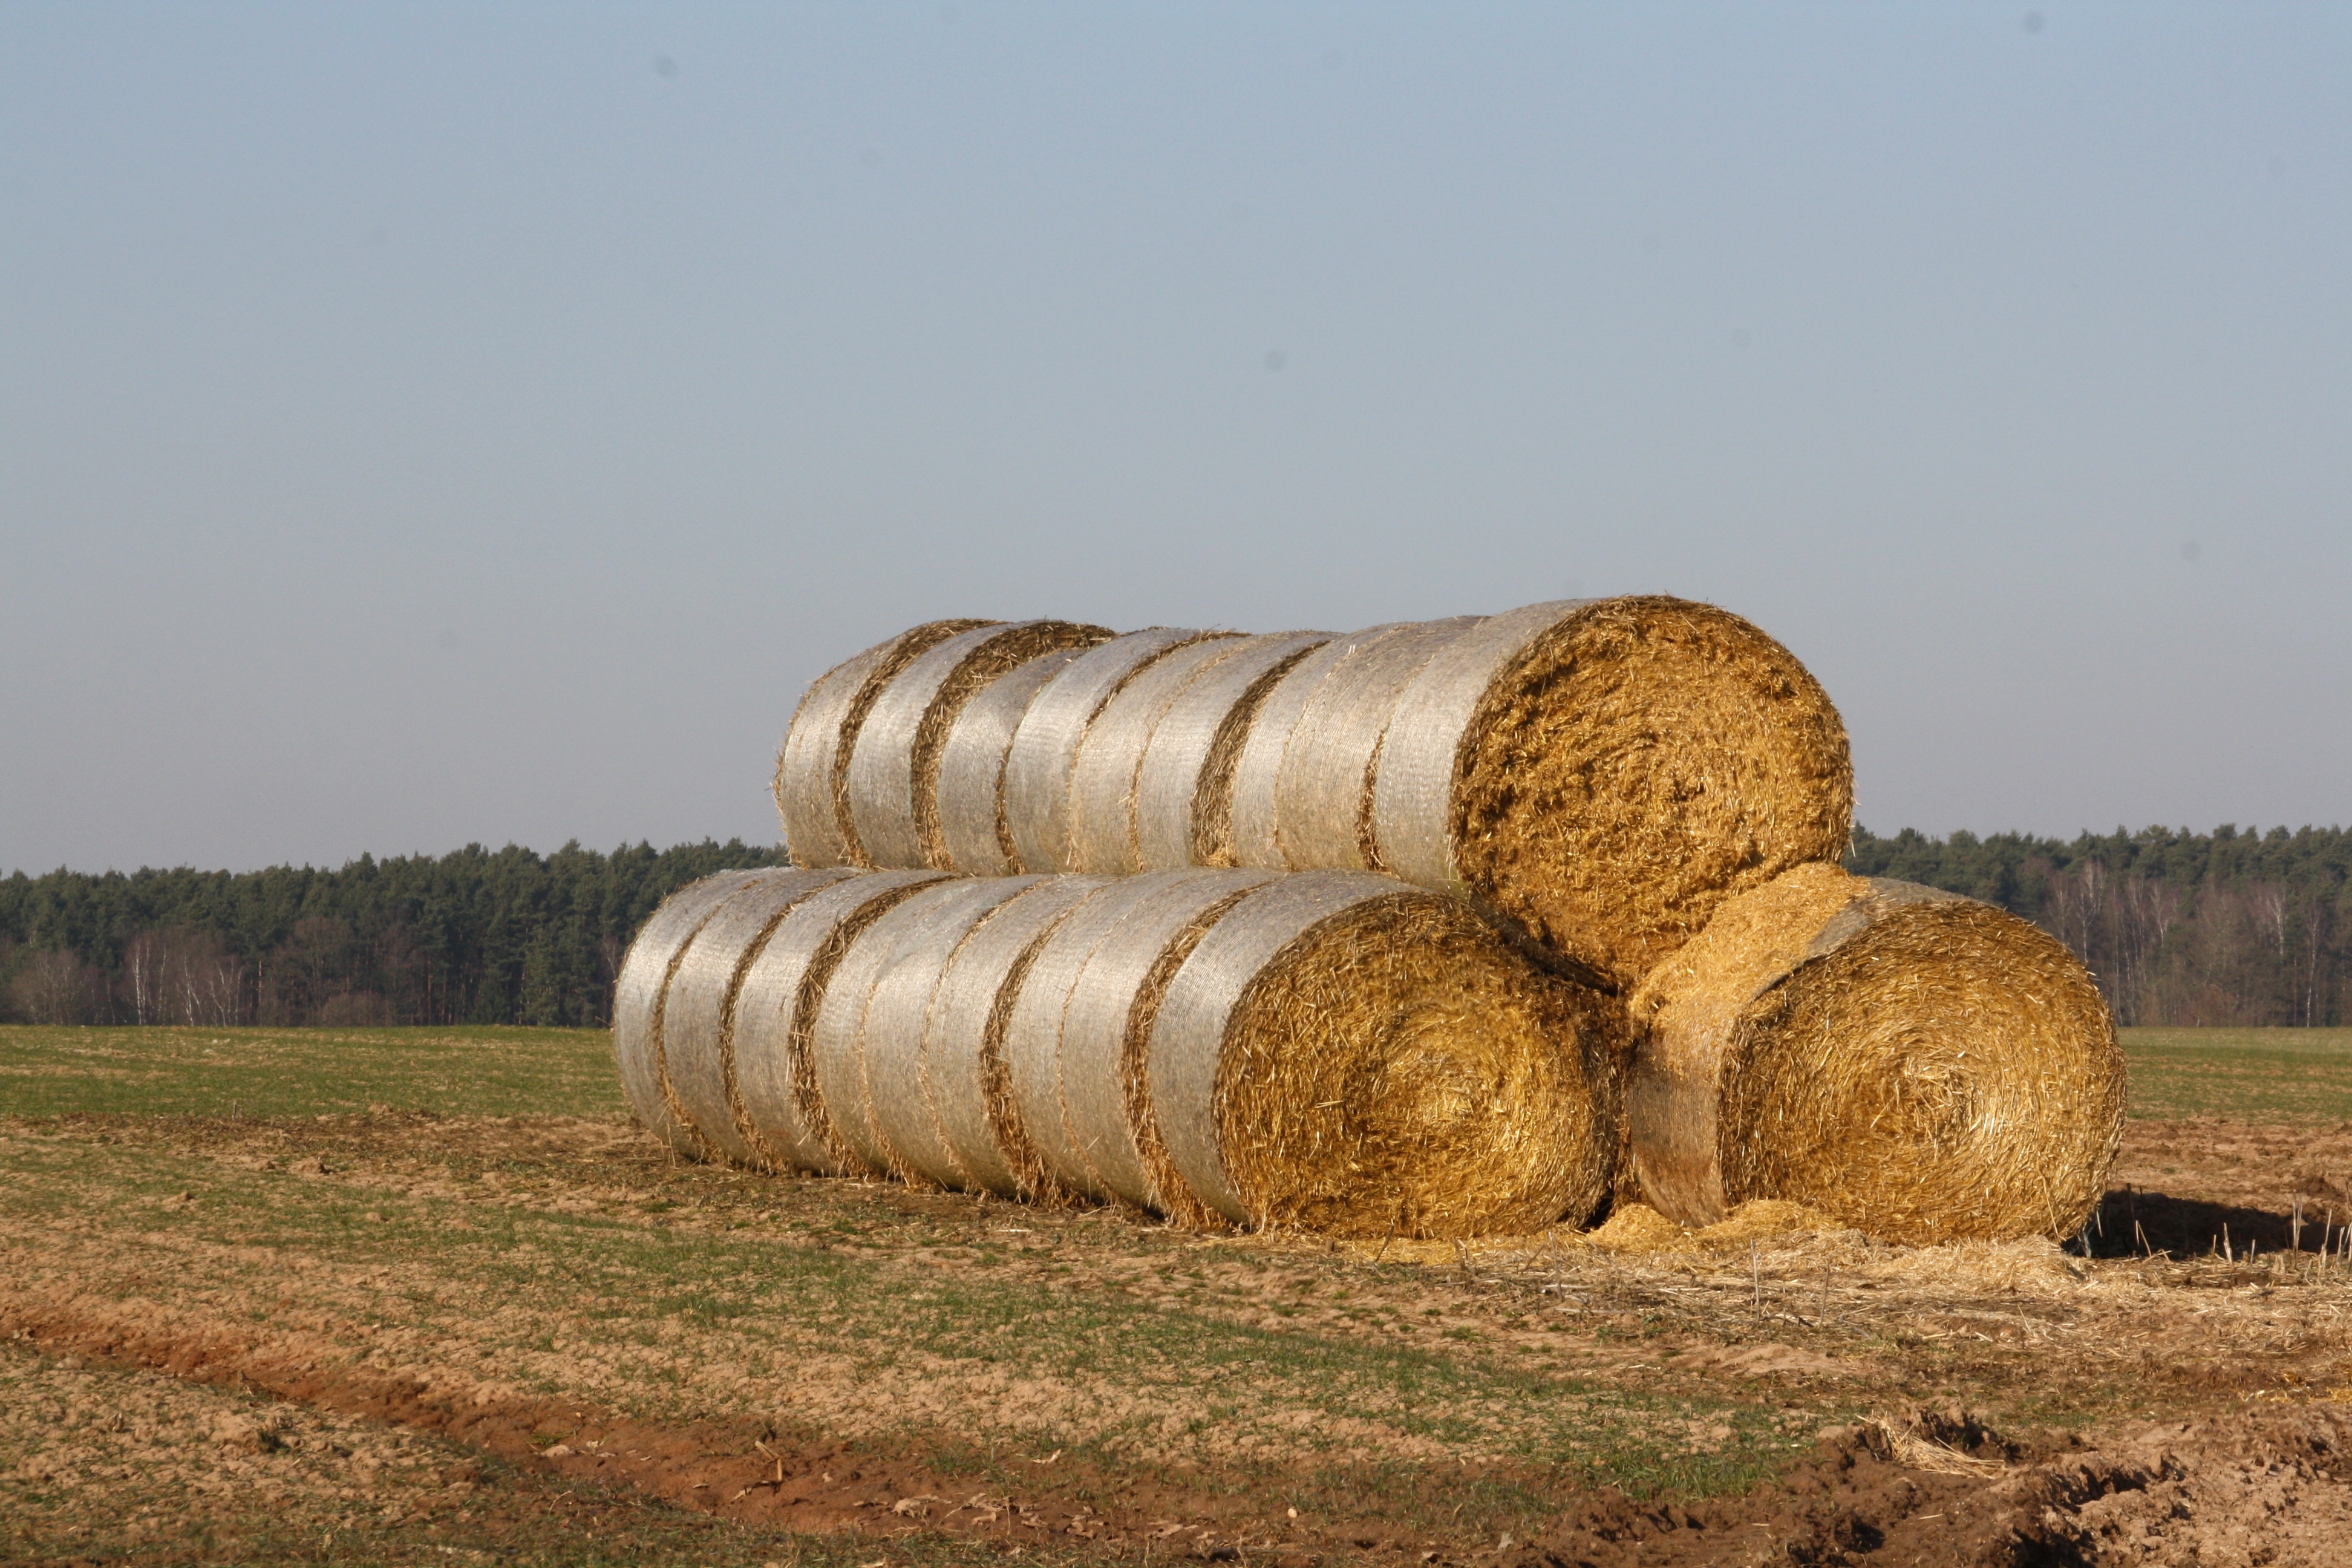
landscape, grass, plant, hay, field, farm, meadow, prairie, crop, pasture, soil, agriculture, clouds, straw, cereals, hay bales, straw bales, rural area, man made object, grass family